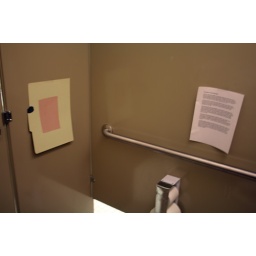
John Henderson, 2008. &amp;quot;A Transcendental Poo&amp;quot; Silkscreen on found office cardstock, photocopy on paper. Installed in bathroom stall, dimensions variable